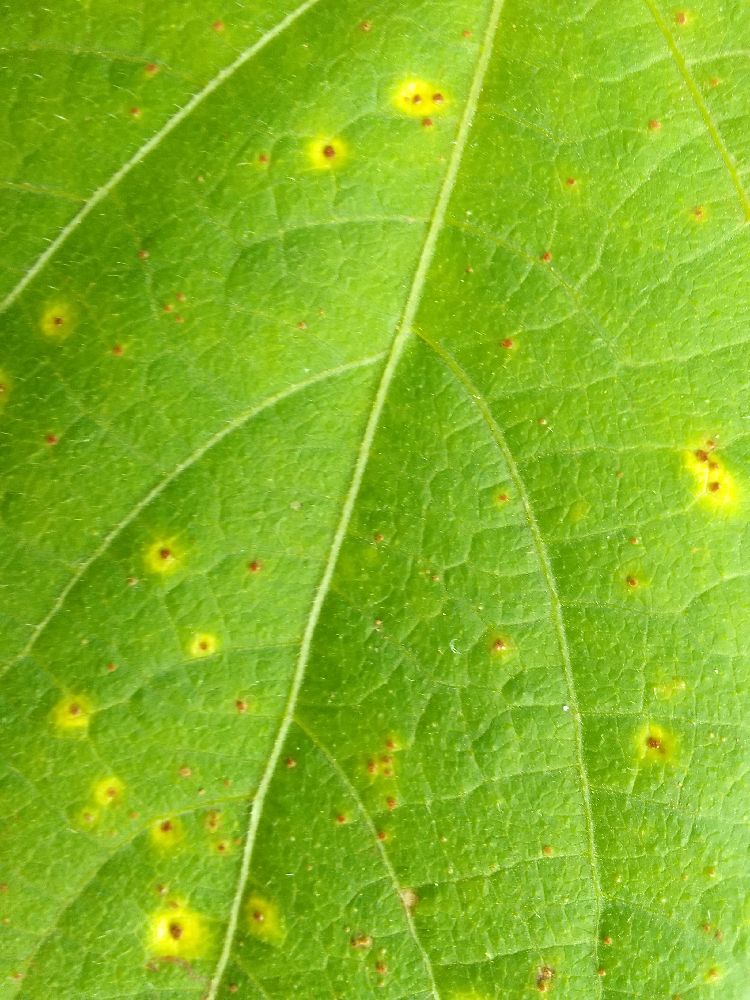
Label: rust